Pope Pius X

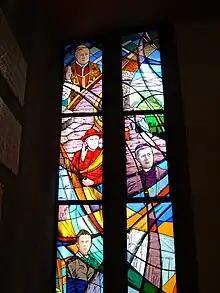
Life of Pope Pius X, depicted on a window in San Pio X alla Balduina

He died at 1:20am on Thursday, 20 August 1914, only a few hours after the death of Jesuit leader Franz Xavier Wernz, and on the very day when German forces marched into Brussels. In a moment of lucidity just moments before he died, Pius X is reported to have said: "Now I begin to think the end is approaching. The Almighty in His inexhaustible goodness wishes to spare me the horrors which Europe is undergoing". His sister, Anna, was praying at his bedside when Pius X died. The Pope's last act of life was to kiss the little crucifix that he had clasped in his hands at around 1:15am.